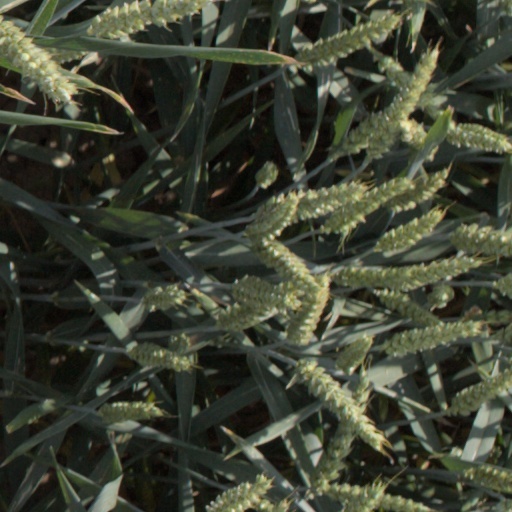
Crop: wheat